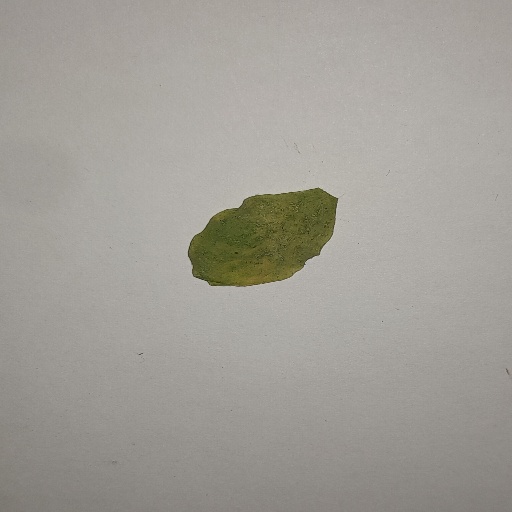
Species: Sojina
Leaf condition: Yellow Leaf